Ralph McT. Pennell

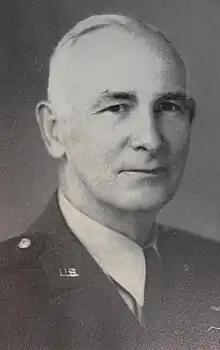
From 1941's "Pictorial History of the Twenty-Seventh Division United States Army 1940-1941"

Ralph McT. Pennell (August 18, 1882 – May 17, 1973) was a career officer in the United States Army. A veteran of World War I and World War II, he attained the rank of major general, and was a recipient of the Legion of Merit and two awards of the Army Distinguished Service Medal. His career spanned 1906 to 1946, and included command of the: 34th Field Artillery Regiment; 1st Field Artillery Regiment; 2nd Battalion, 15th Field Artillery Regiment; 15th Field Artillery Regiment; 52nd Field Artillery Brigade; 27th Infantry Division; Hawaii District; Field Artillery Replacement Training Center at Fort Sill; and United States Army Field Artillery School.